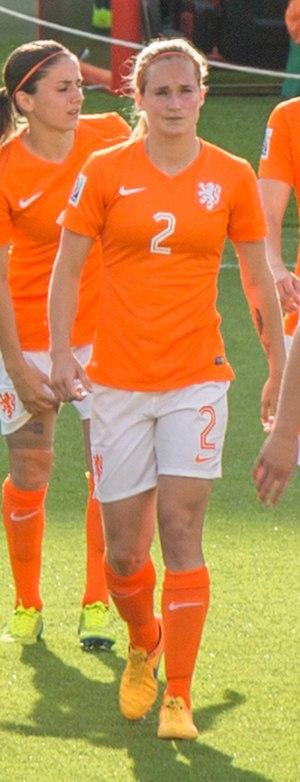
Desiree van Lunteren est une joueuse de football néerlandaise, née à Almere, le 30 décembre 1992. Elle joue actuellement à l'AFC Ajax.